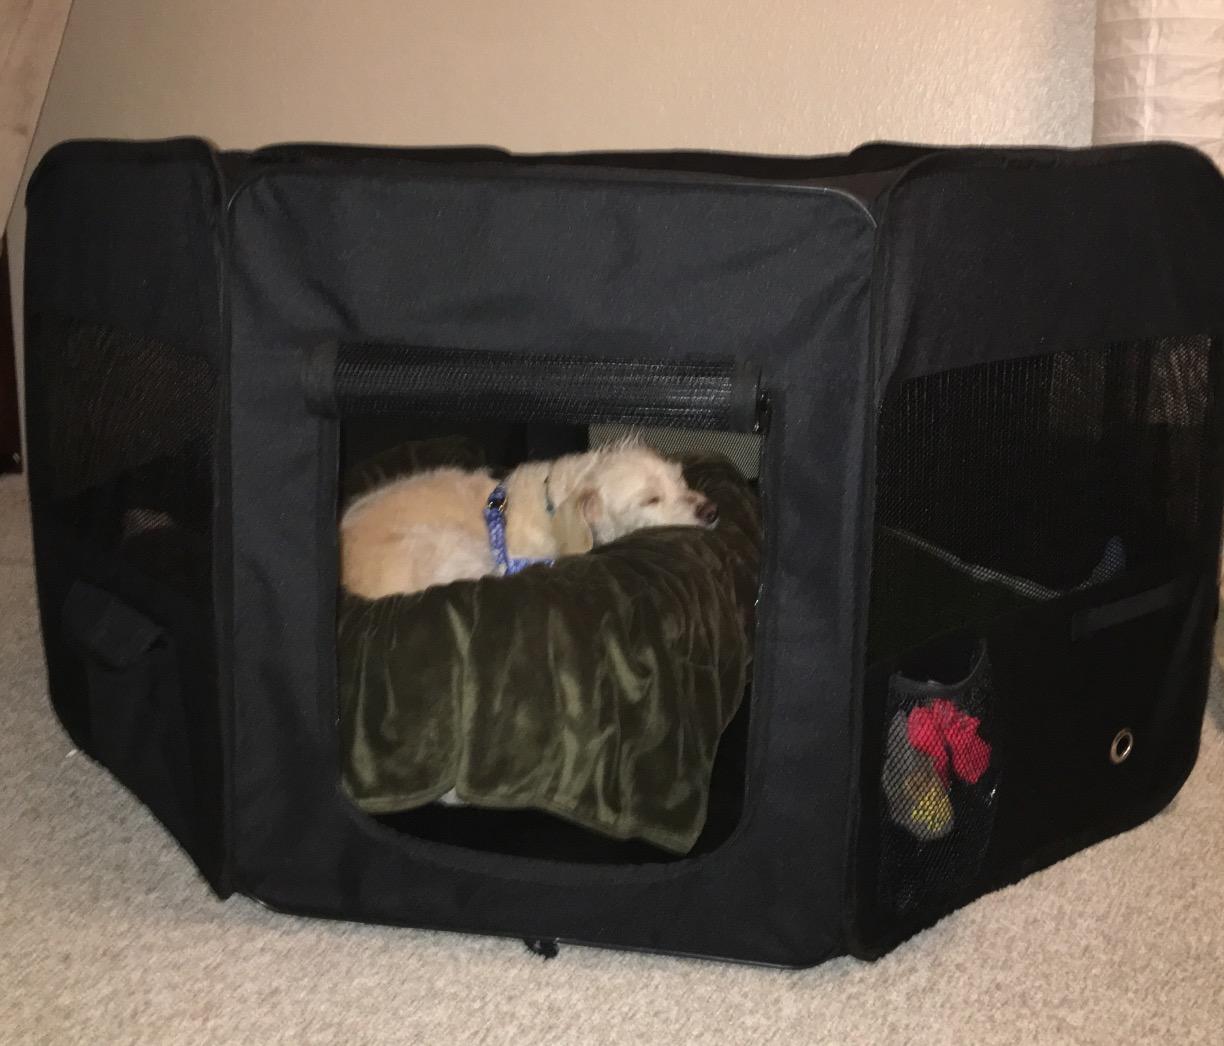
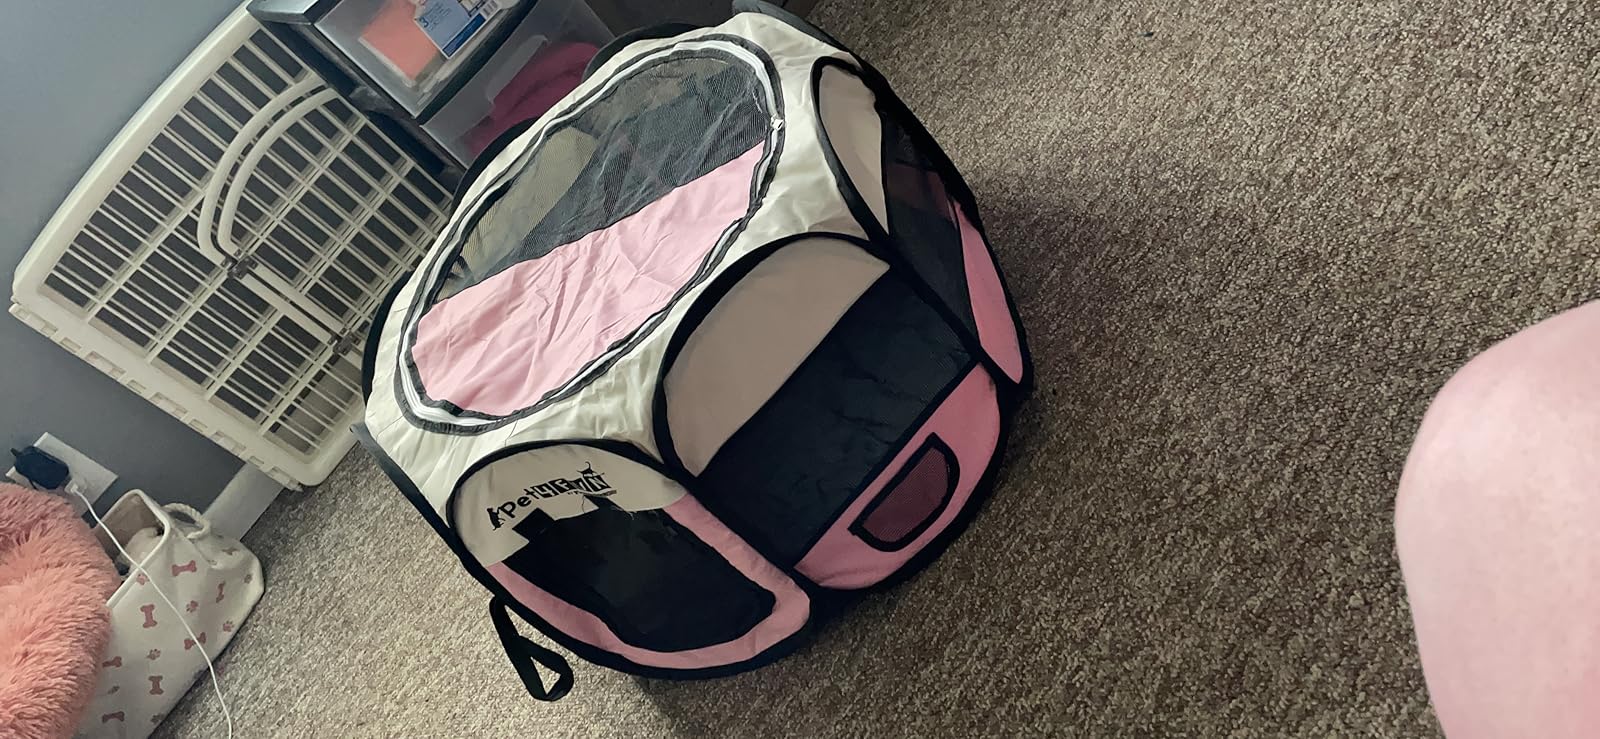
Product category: items_kennel
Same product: no